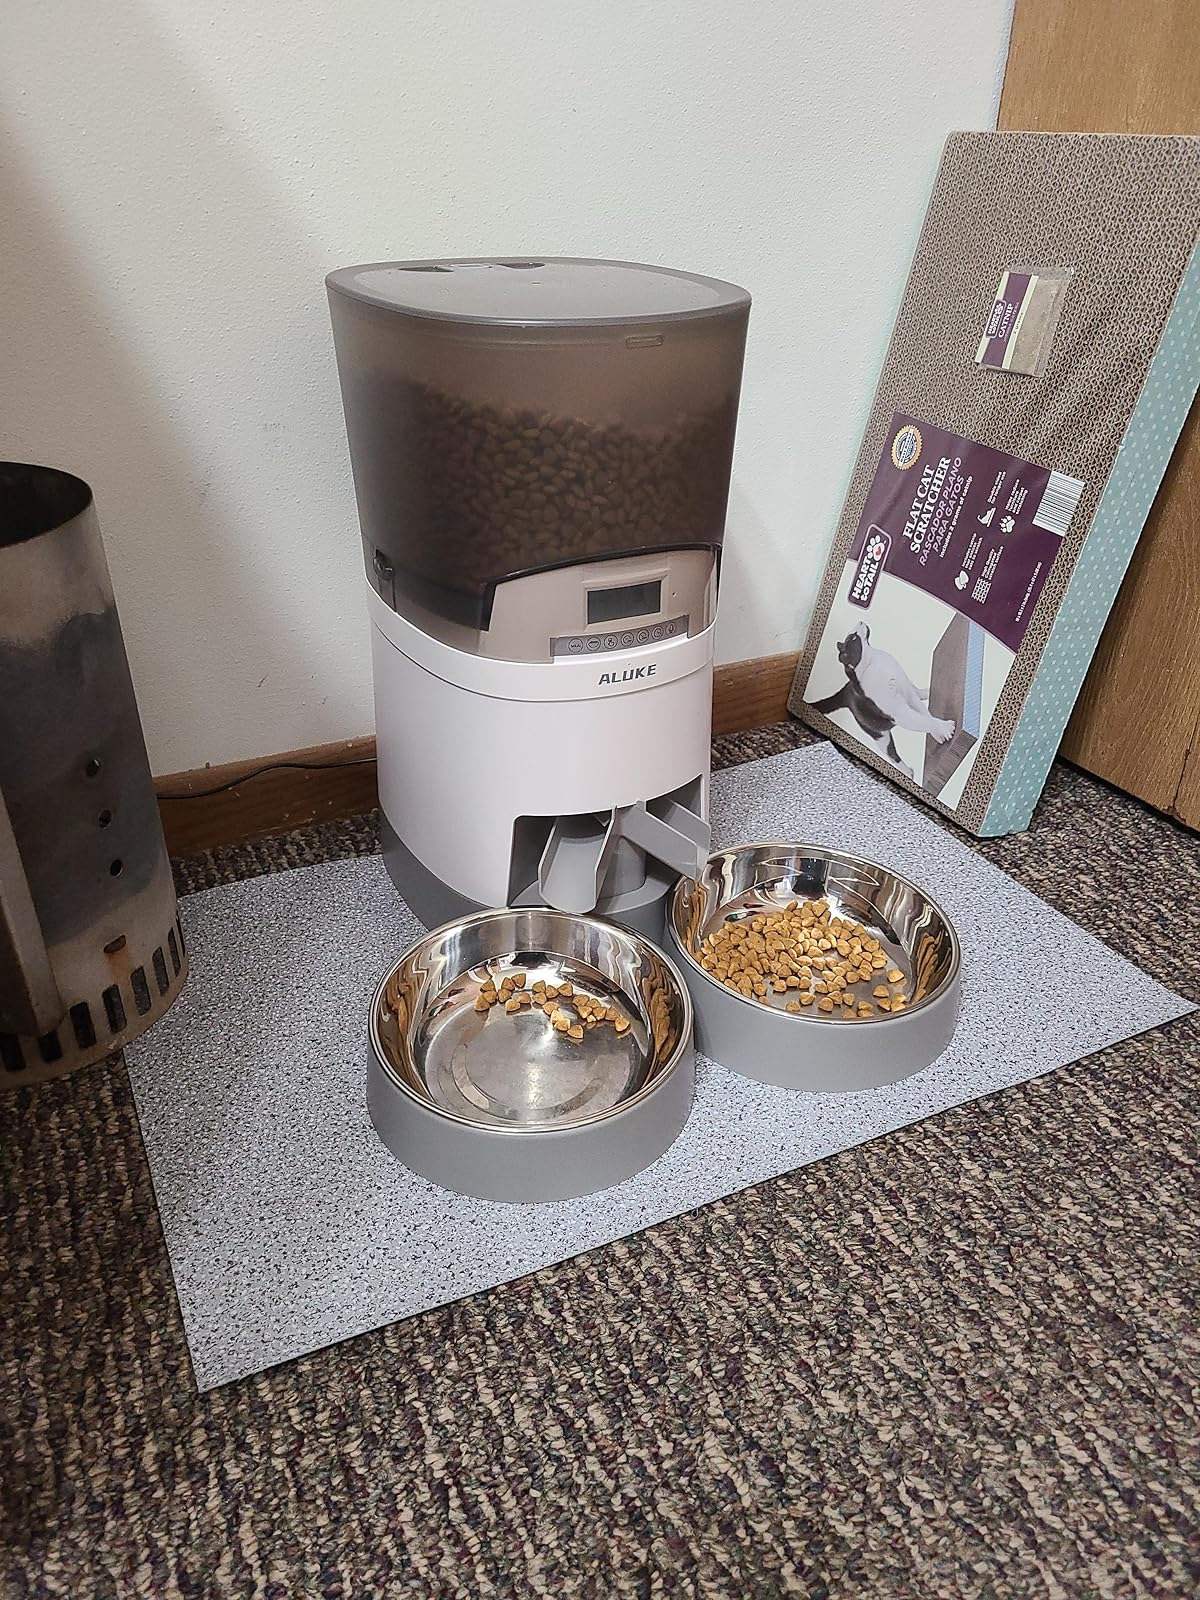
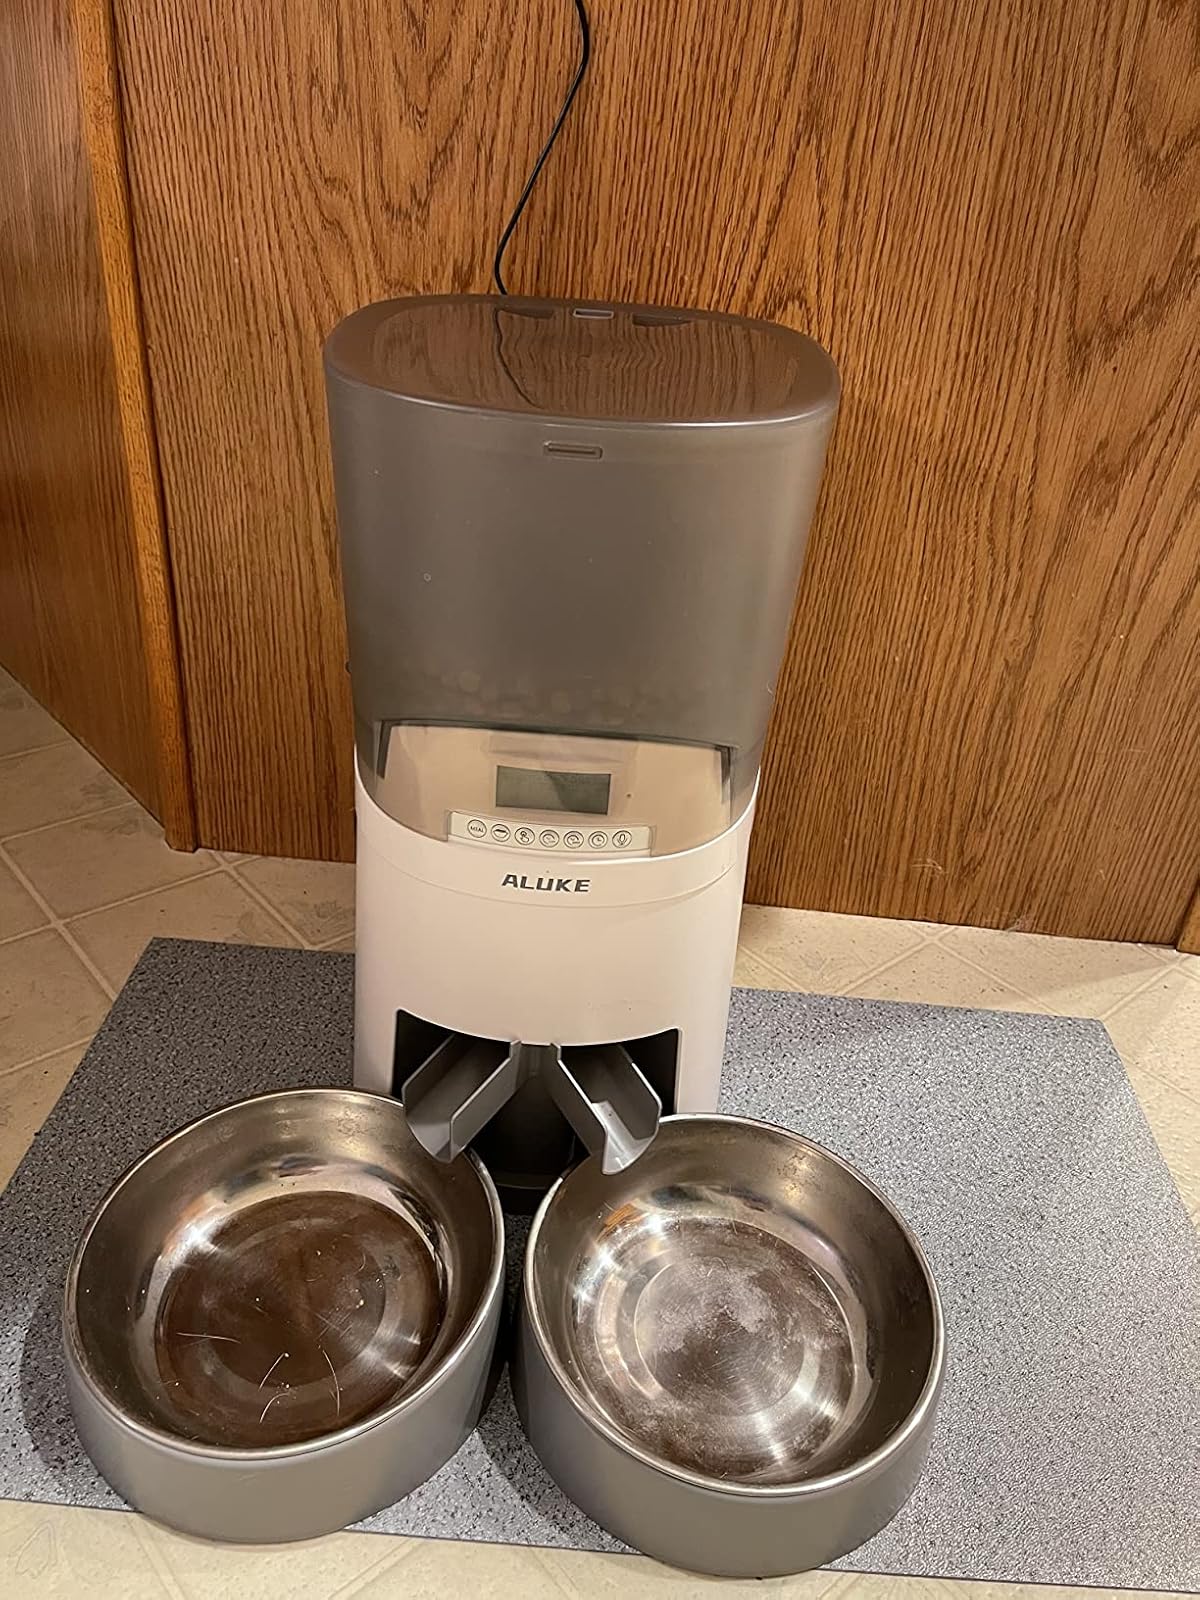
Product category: items_feeder
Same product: yes